It Came Upon the Midnight Clear

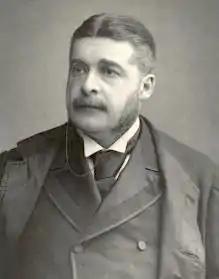
Sir Arthur Sullivan, composer of the tune common to Commonwealth countries

In Commonwealth countries, the tune called "Noel", which was adapted from an English melody in 1874 by Arthur Sullivan, is the usual accompaniment. This tune also appears as an alternative in "The Hymnal 1982", the hymnal of the United States Episcopal Church.